List of axial multiple-stone circles

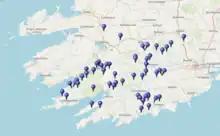
OpenStreetMap display of sites in Cork and Kerry

The map shows the locations of the 56 sites in counties Cork and Kerry (an additional site in County Clare is off the map). All the locations can be displayed dynamically via the OpenStreetMap viewer.